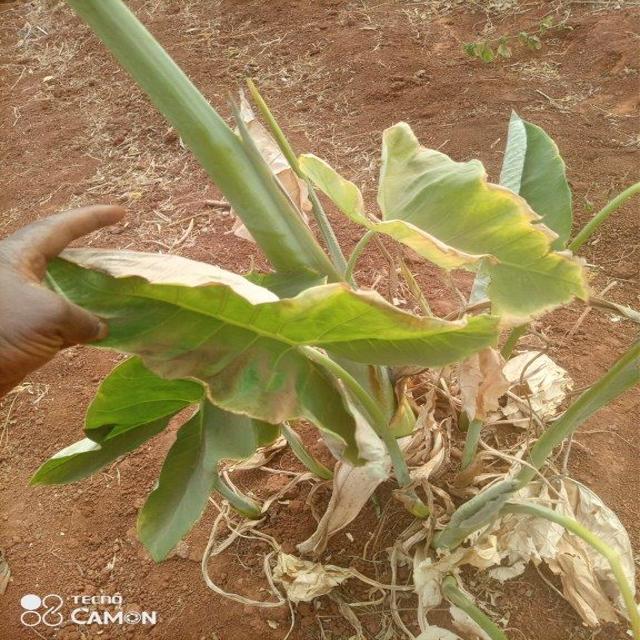
Label: Mid_Blight